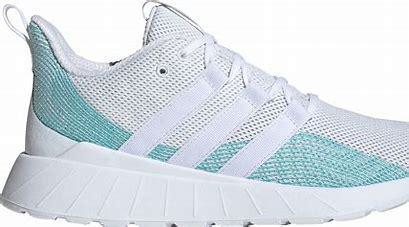
Brand: Adidas
Model: Questar Flow